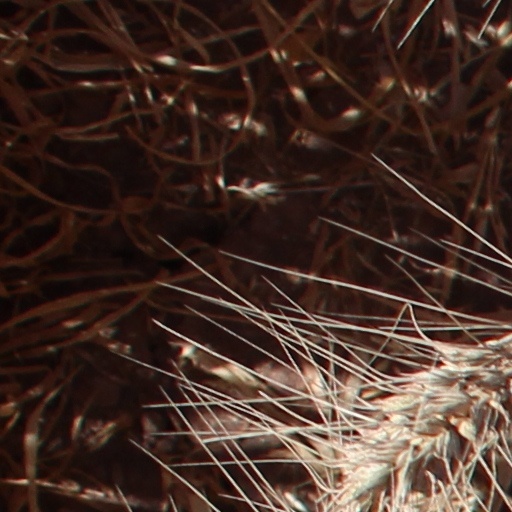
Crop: wheat